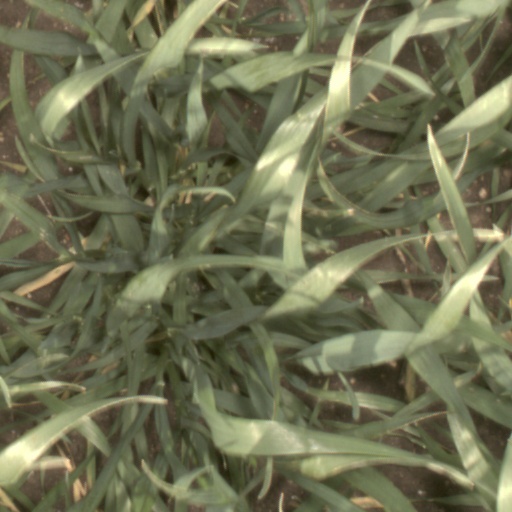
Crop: wheat